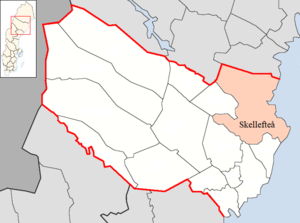
Skellefteå kommun
Skellefteå kommune ligger i landskapet Västerbotten i länet Västerbottens län i Sverige. Kommunens administration ligger i byen Skellefteå.